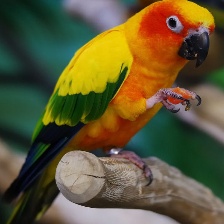
Species: JANDAYA PARAKEET
Scientific name: ARATINGA JANDAYA